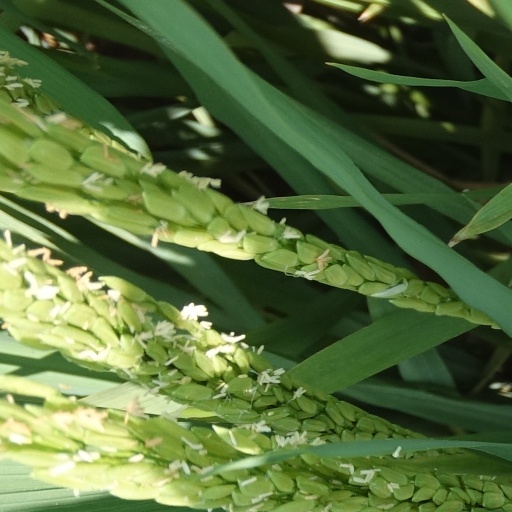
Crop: rice